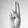
ASL letter: U